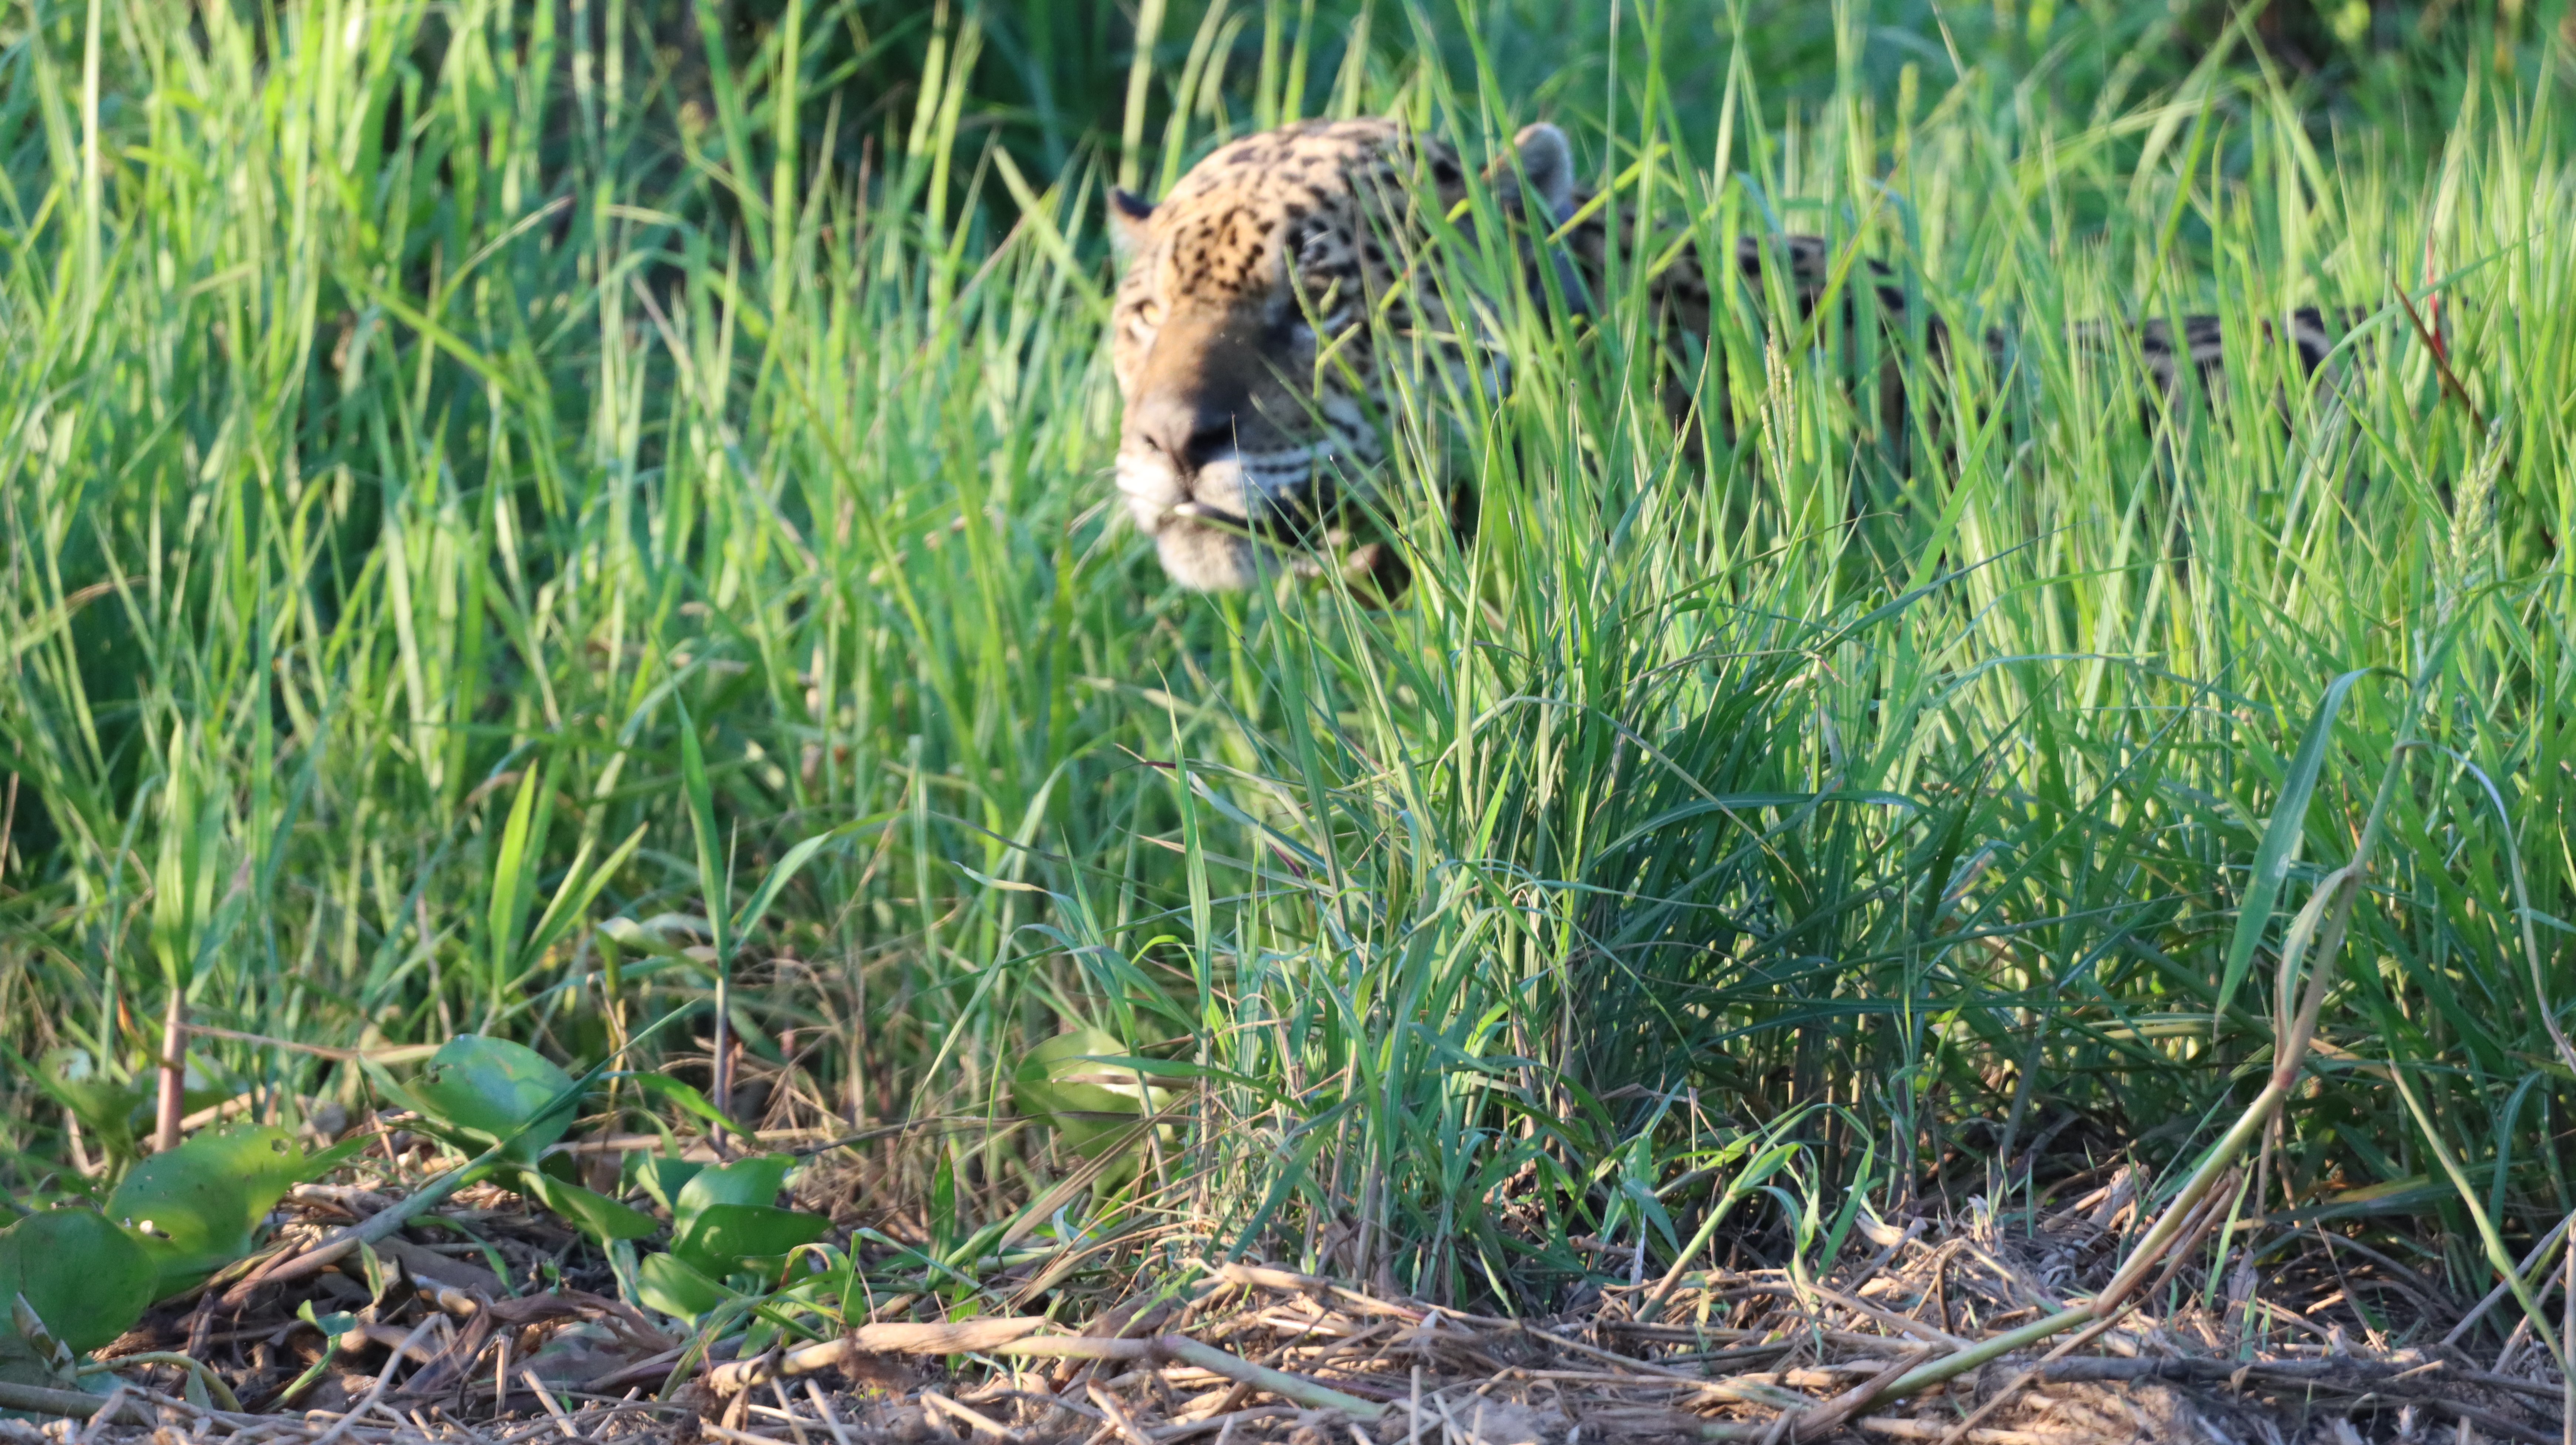
Jaguar: Ousado